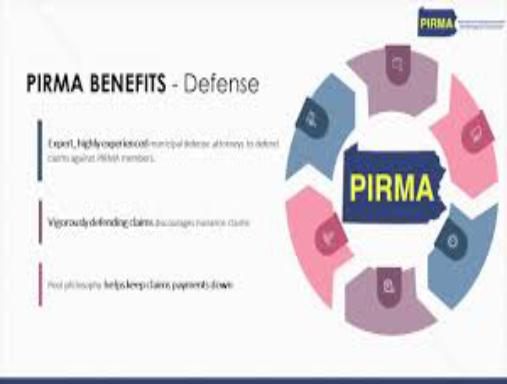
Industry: Clothes